Ingunn Foss

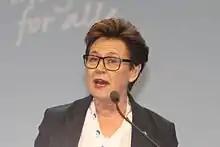
Ingunn Foss

Ingunn Foss (born 7 February 1960) is a Norwegian politician for the Conservative Party.